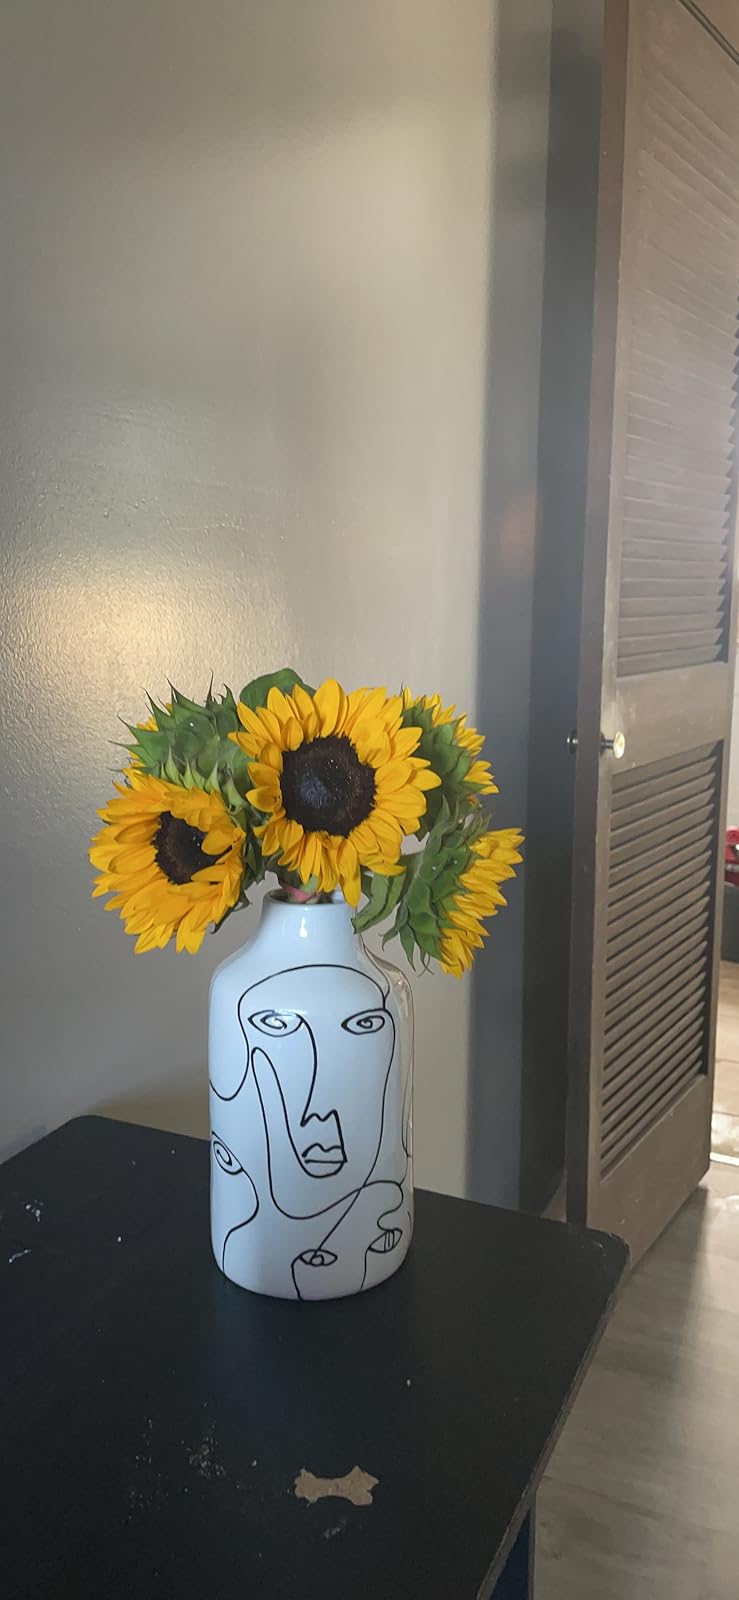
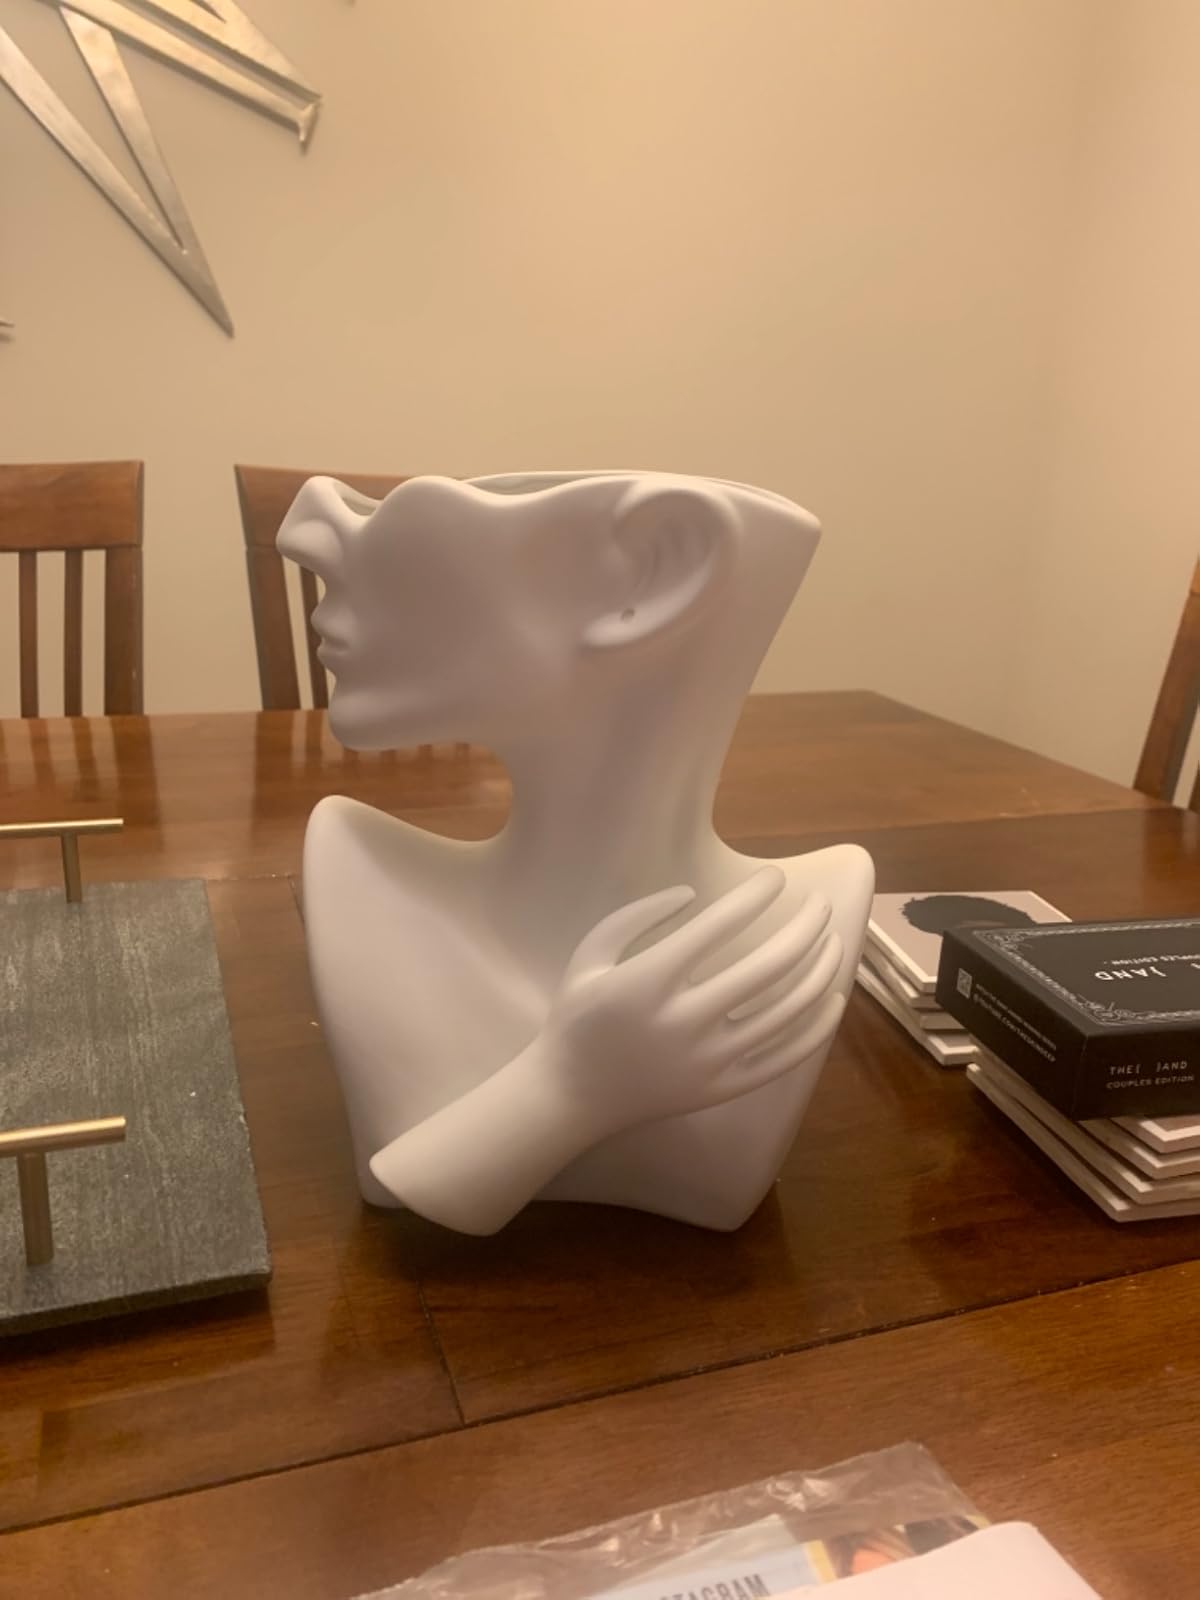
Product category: vase
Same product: no